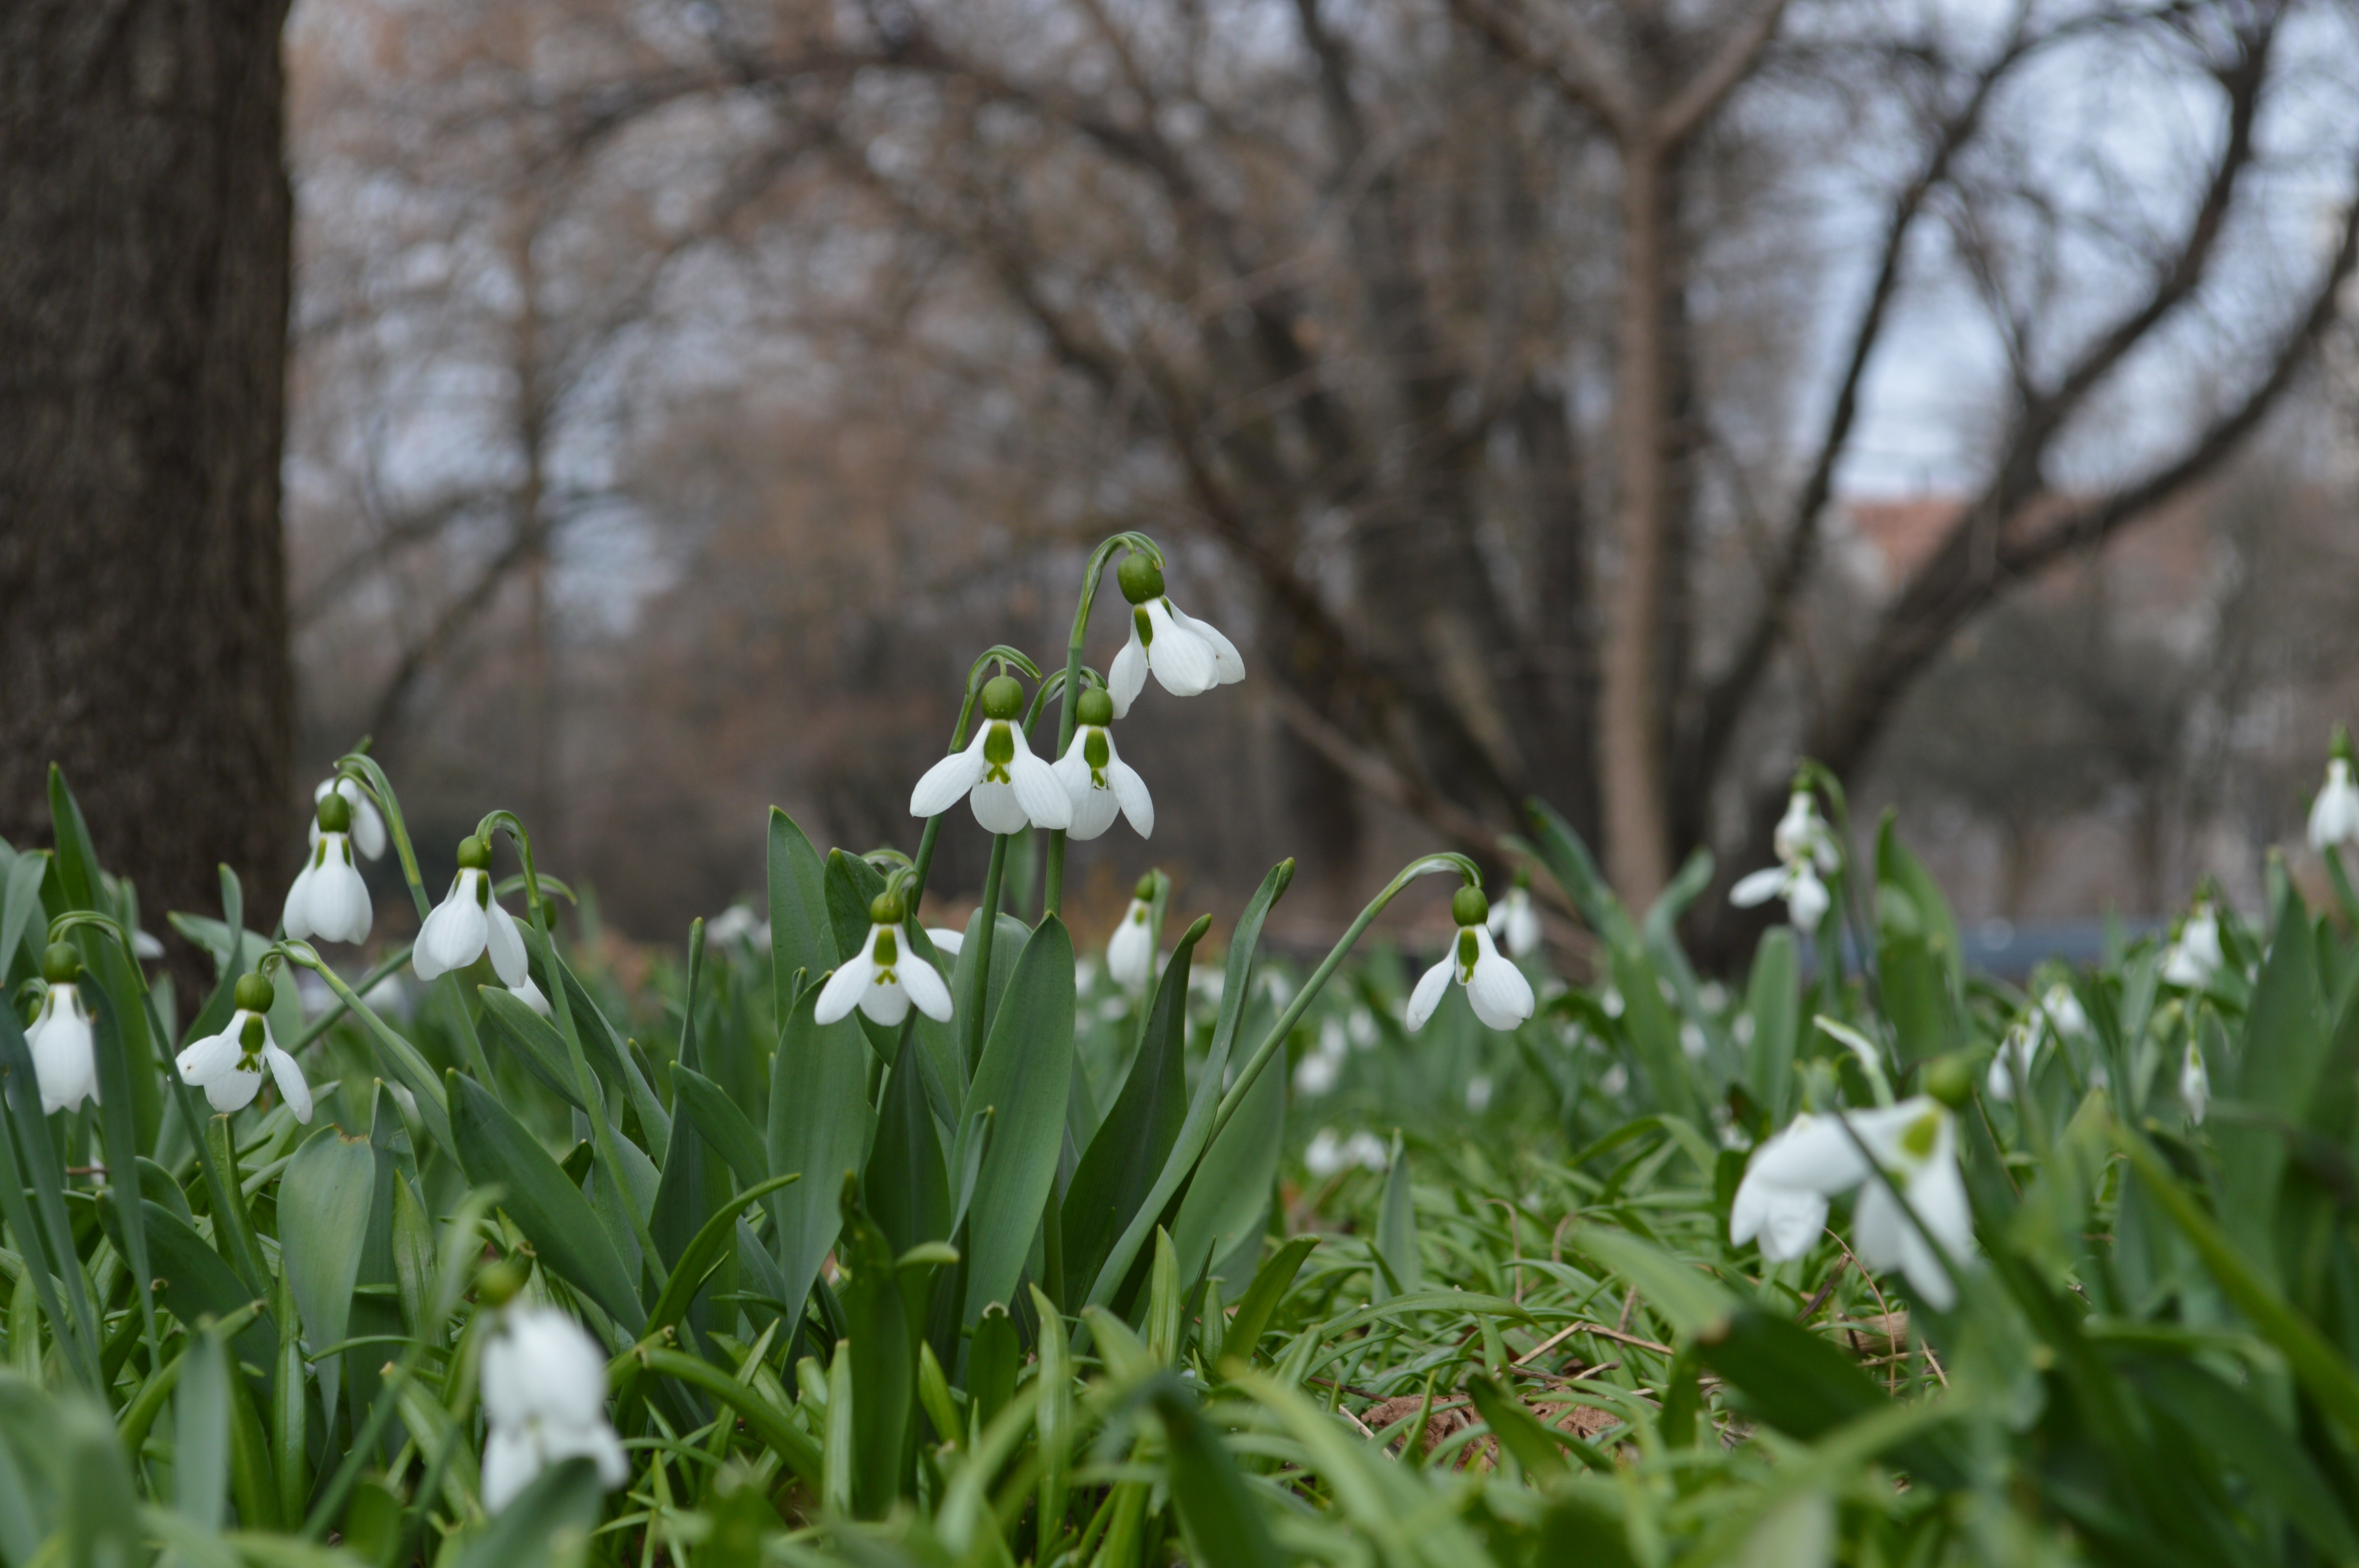
nature, grass, blossom, plant, field, lawn, meadow, flower, spring, green, botany, garden, flora, wildflower, flowers, woodland, flowering plant, land plant